Question: Please indicate a possible affordance area of the baseball bat that can be used for holding.
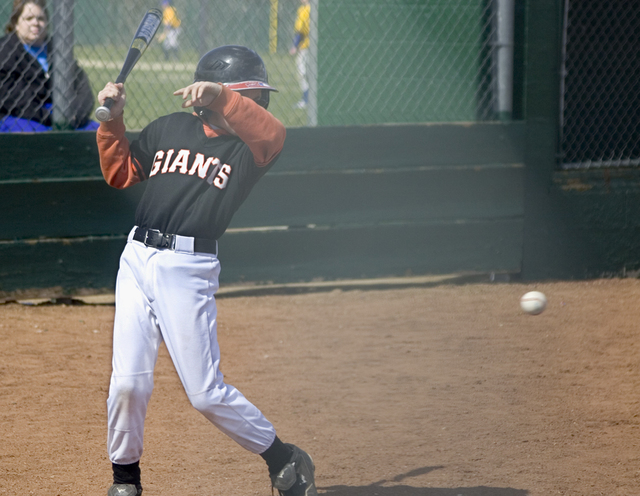
Answer: [91.757, 59.035, 138.014, 124.024]